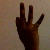
The image shows a hand gesture representing the number 9 in Indian Sign Language.